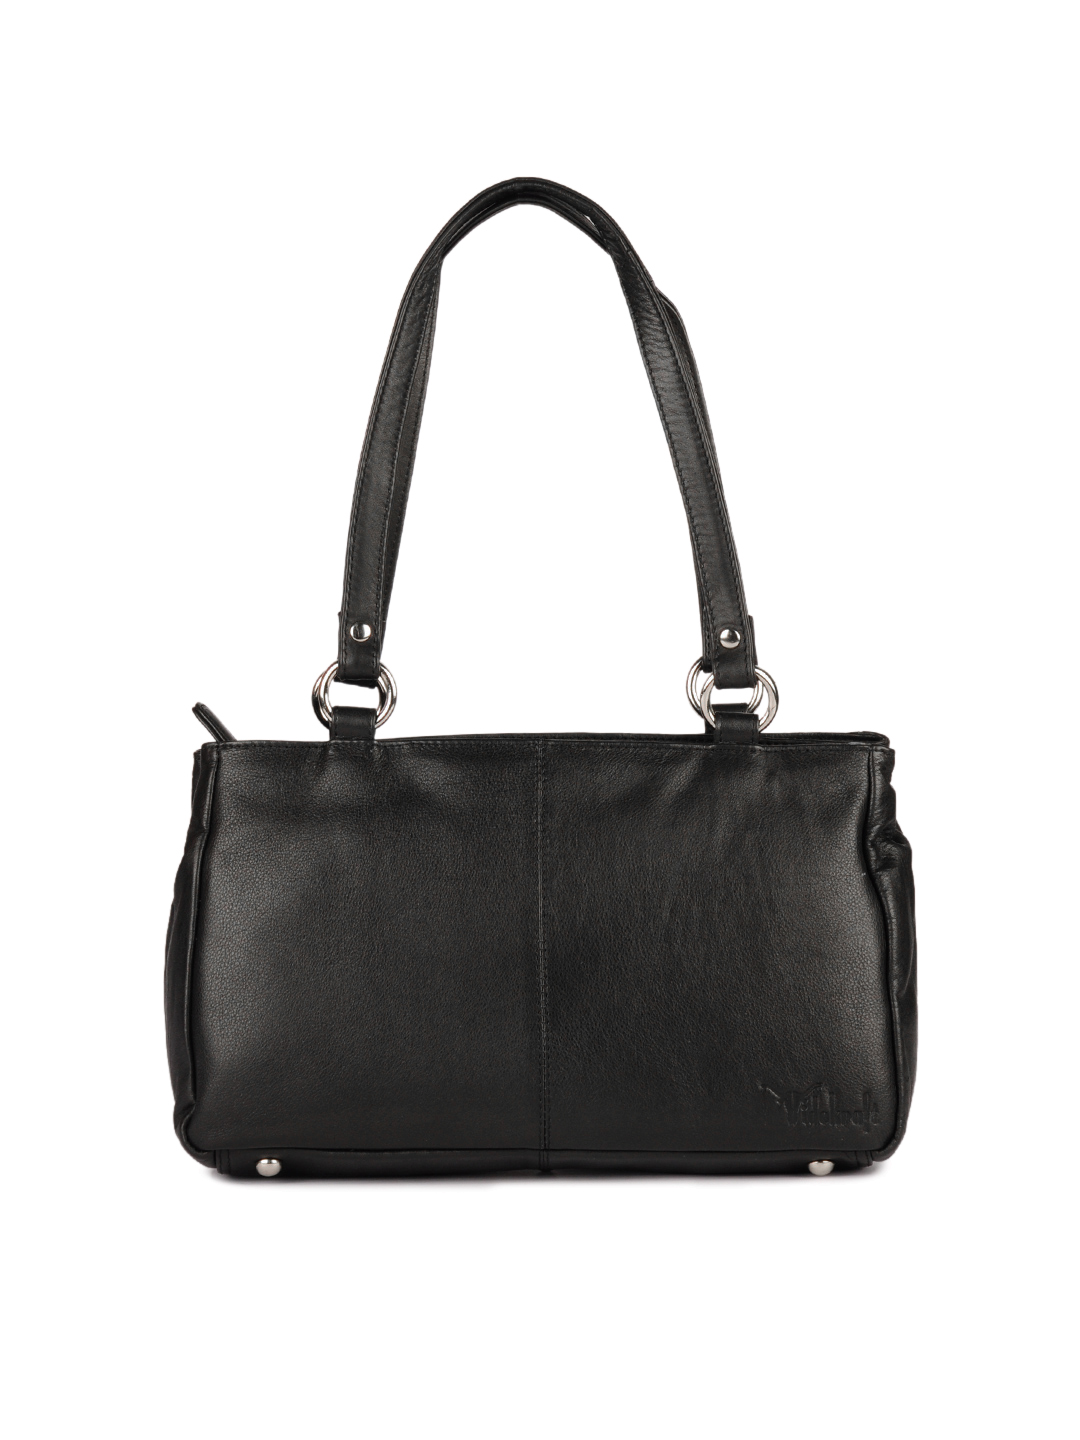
Hidekraft Women Black Handbag
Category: Accessories / Bags / Handbags
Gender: Women
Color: Black
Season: Summer 2012
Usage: Casual